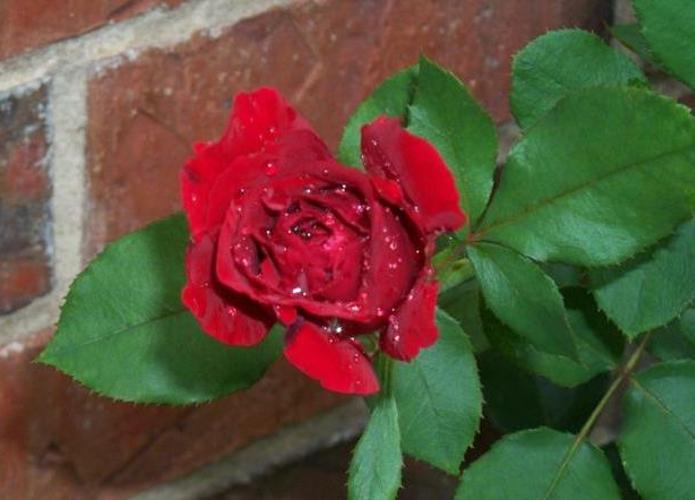
Label: rose